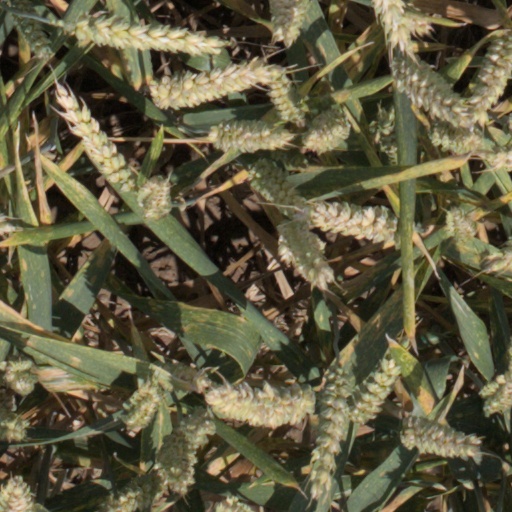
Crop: wheat